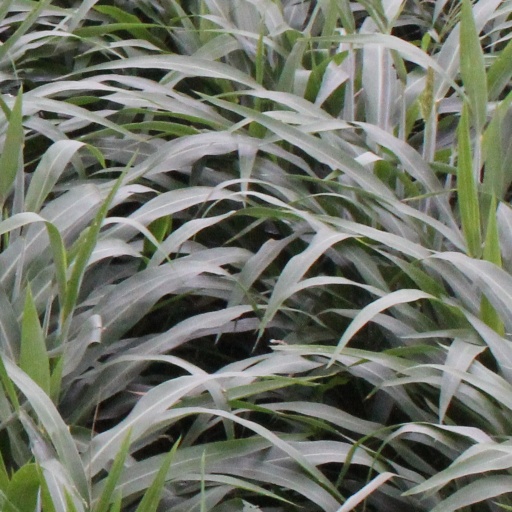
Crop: sorghum